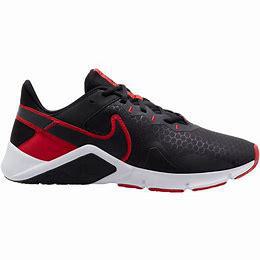
Brand: Nike
Model: Legend Essential 2